Inside Himalaya

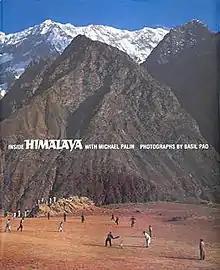
Hardcover first edition, 2004, Weidenfeld & Nicolson

Inside Himalaya is a large coffee-table style book containing pictures taken by Basil Pao, who was the stills photographer on the team that made the "Himalaya with Michael Palin" TV program for the BBC.